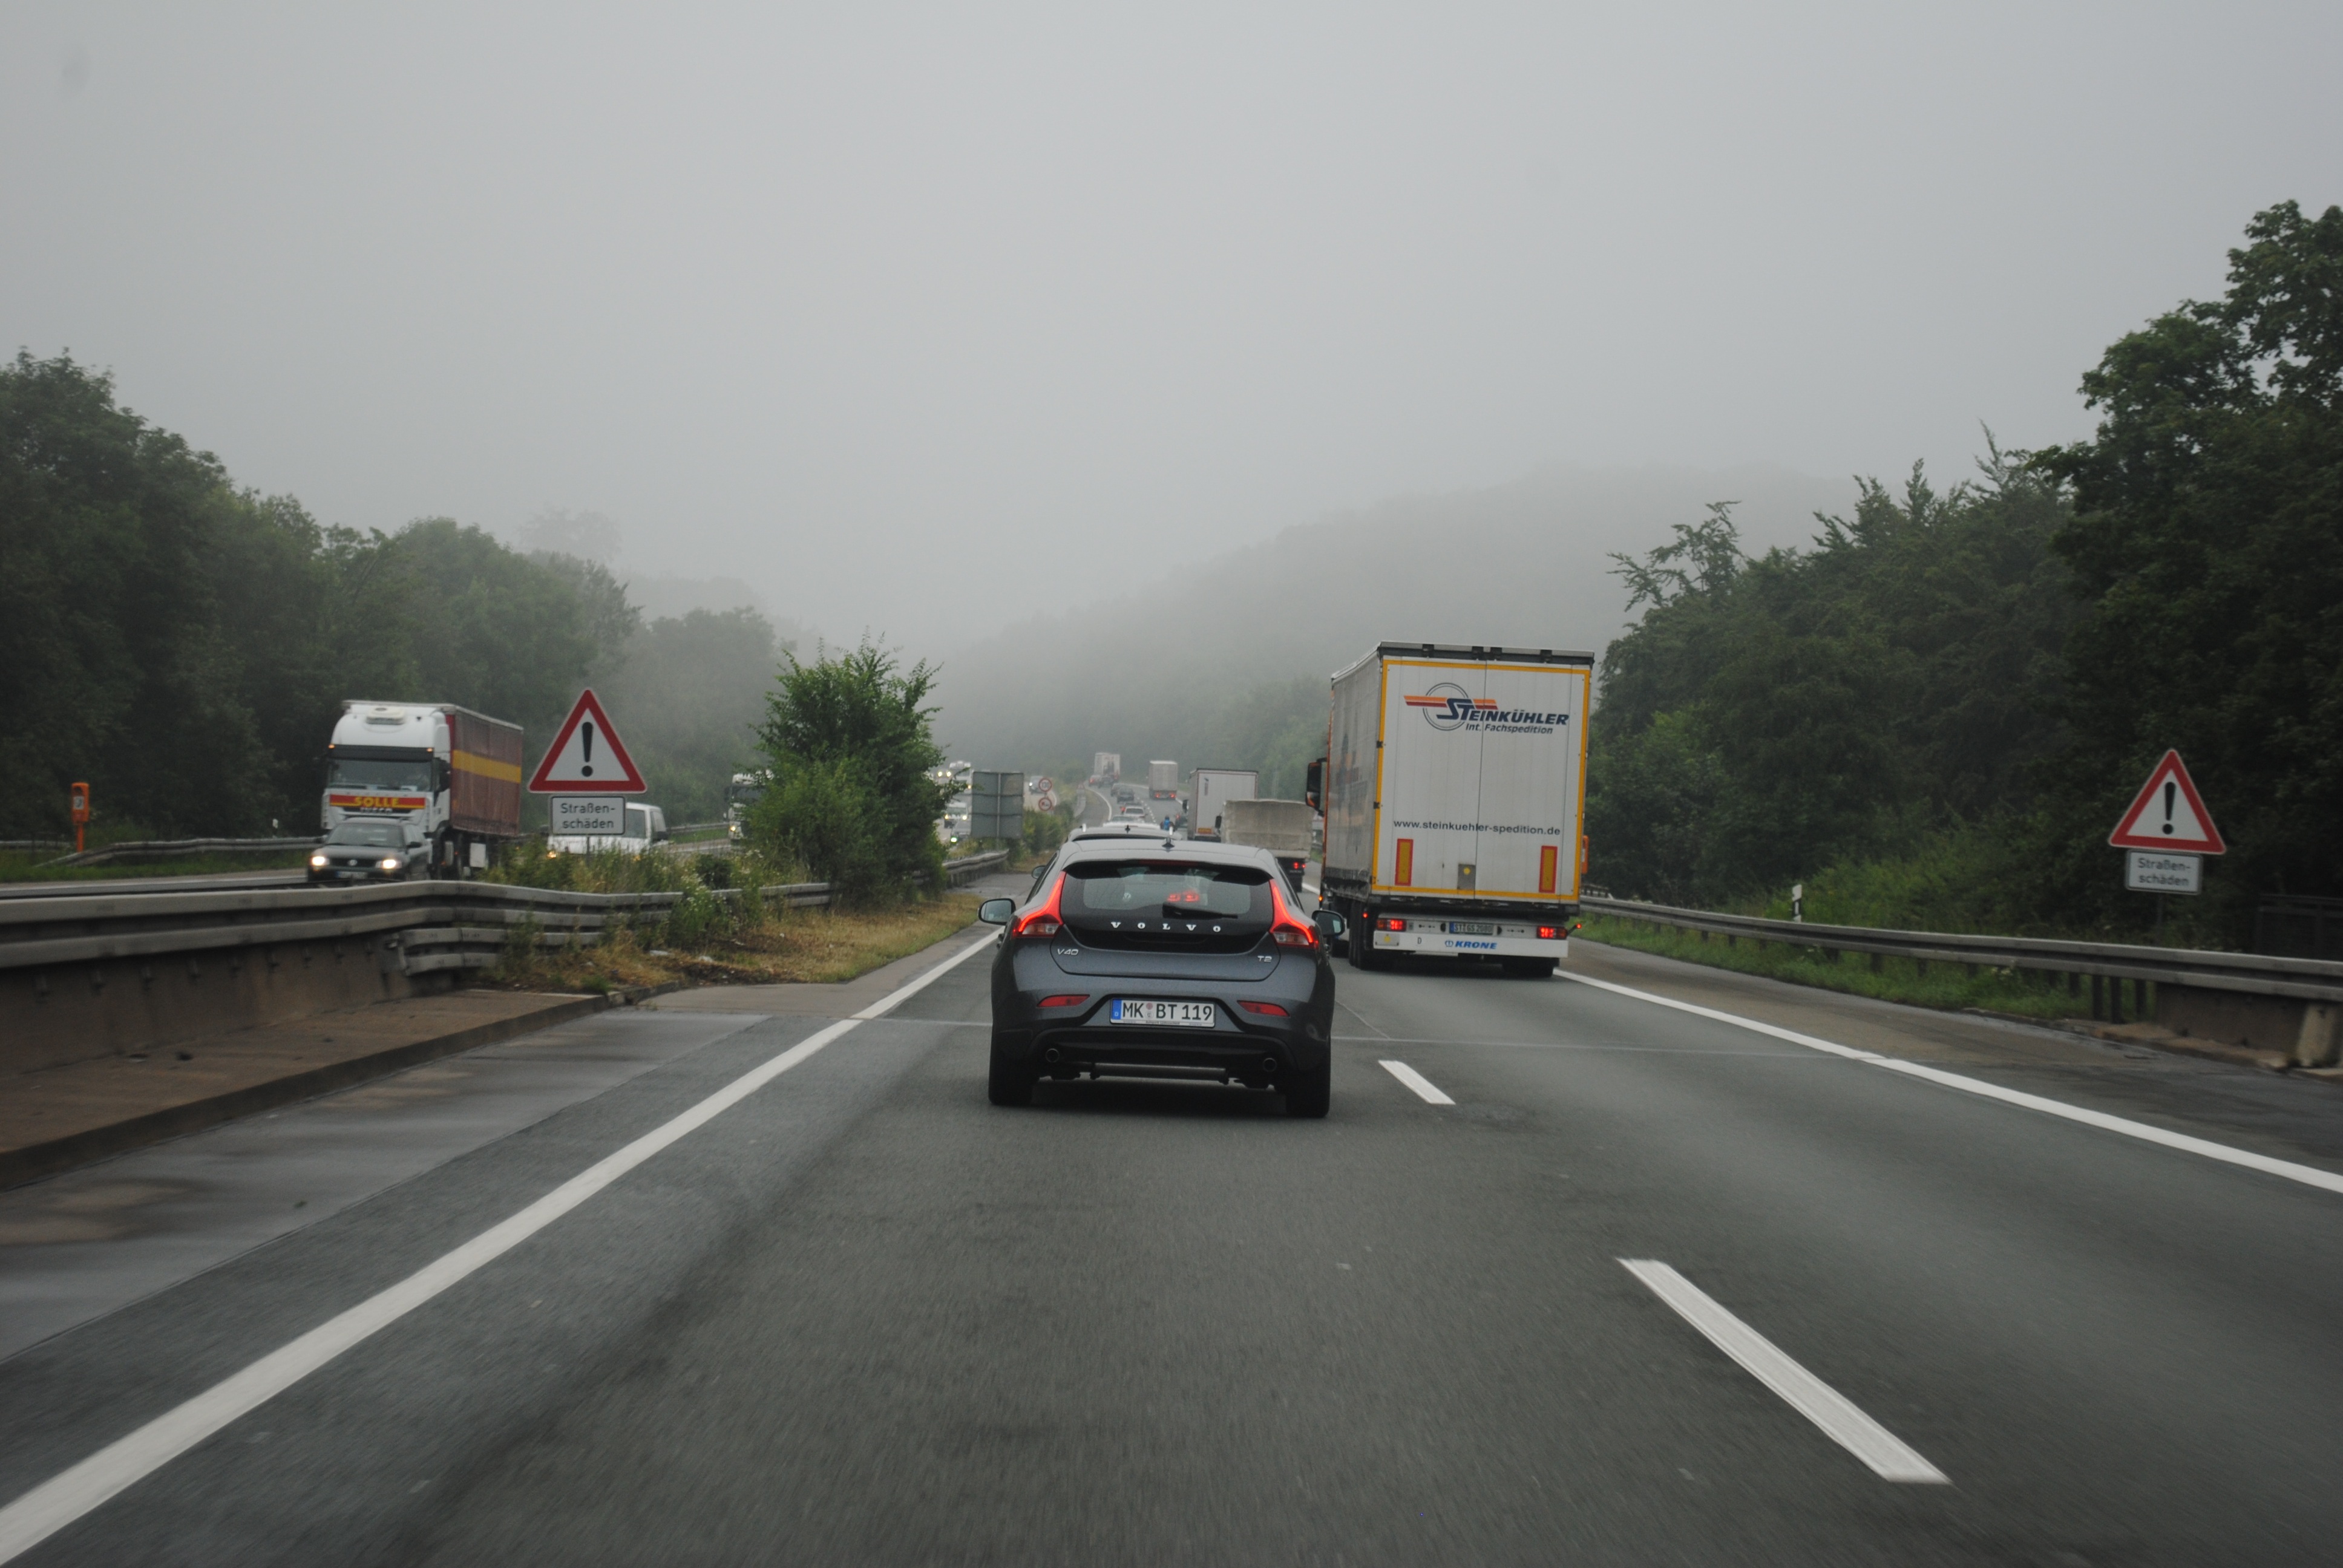
fog, road, traffic, highway, driving, lane, shoulder, road trip, streets, infrastructure, germany, road surface, driving a car, driving school, nonbuilding structure, controlled access highway